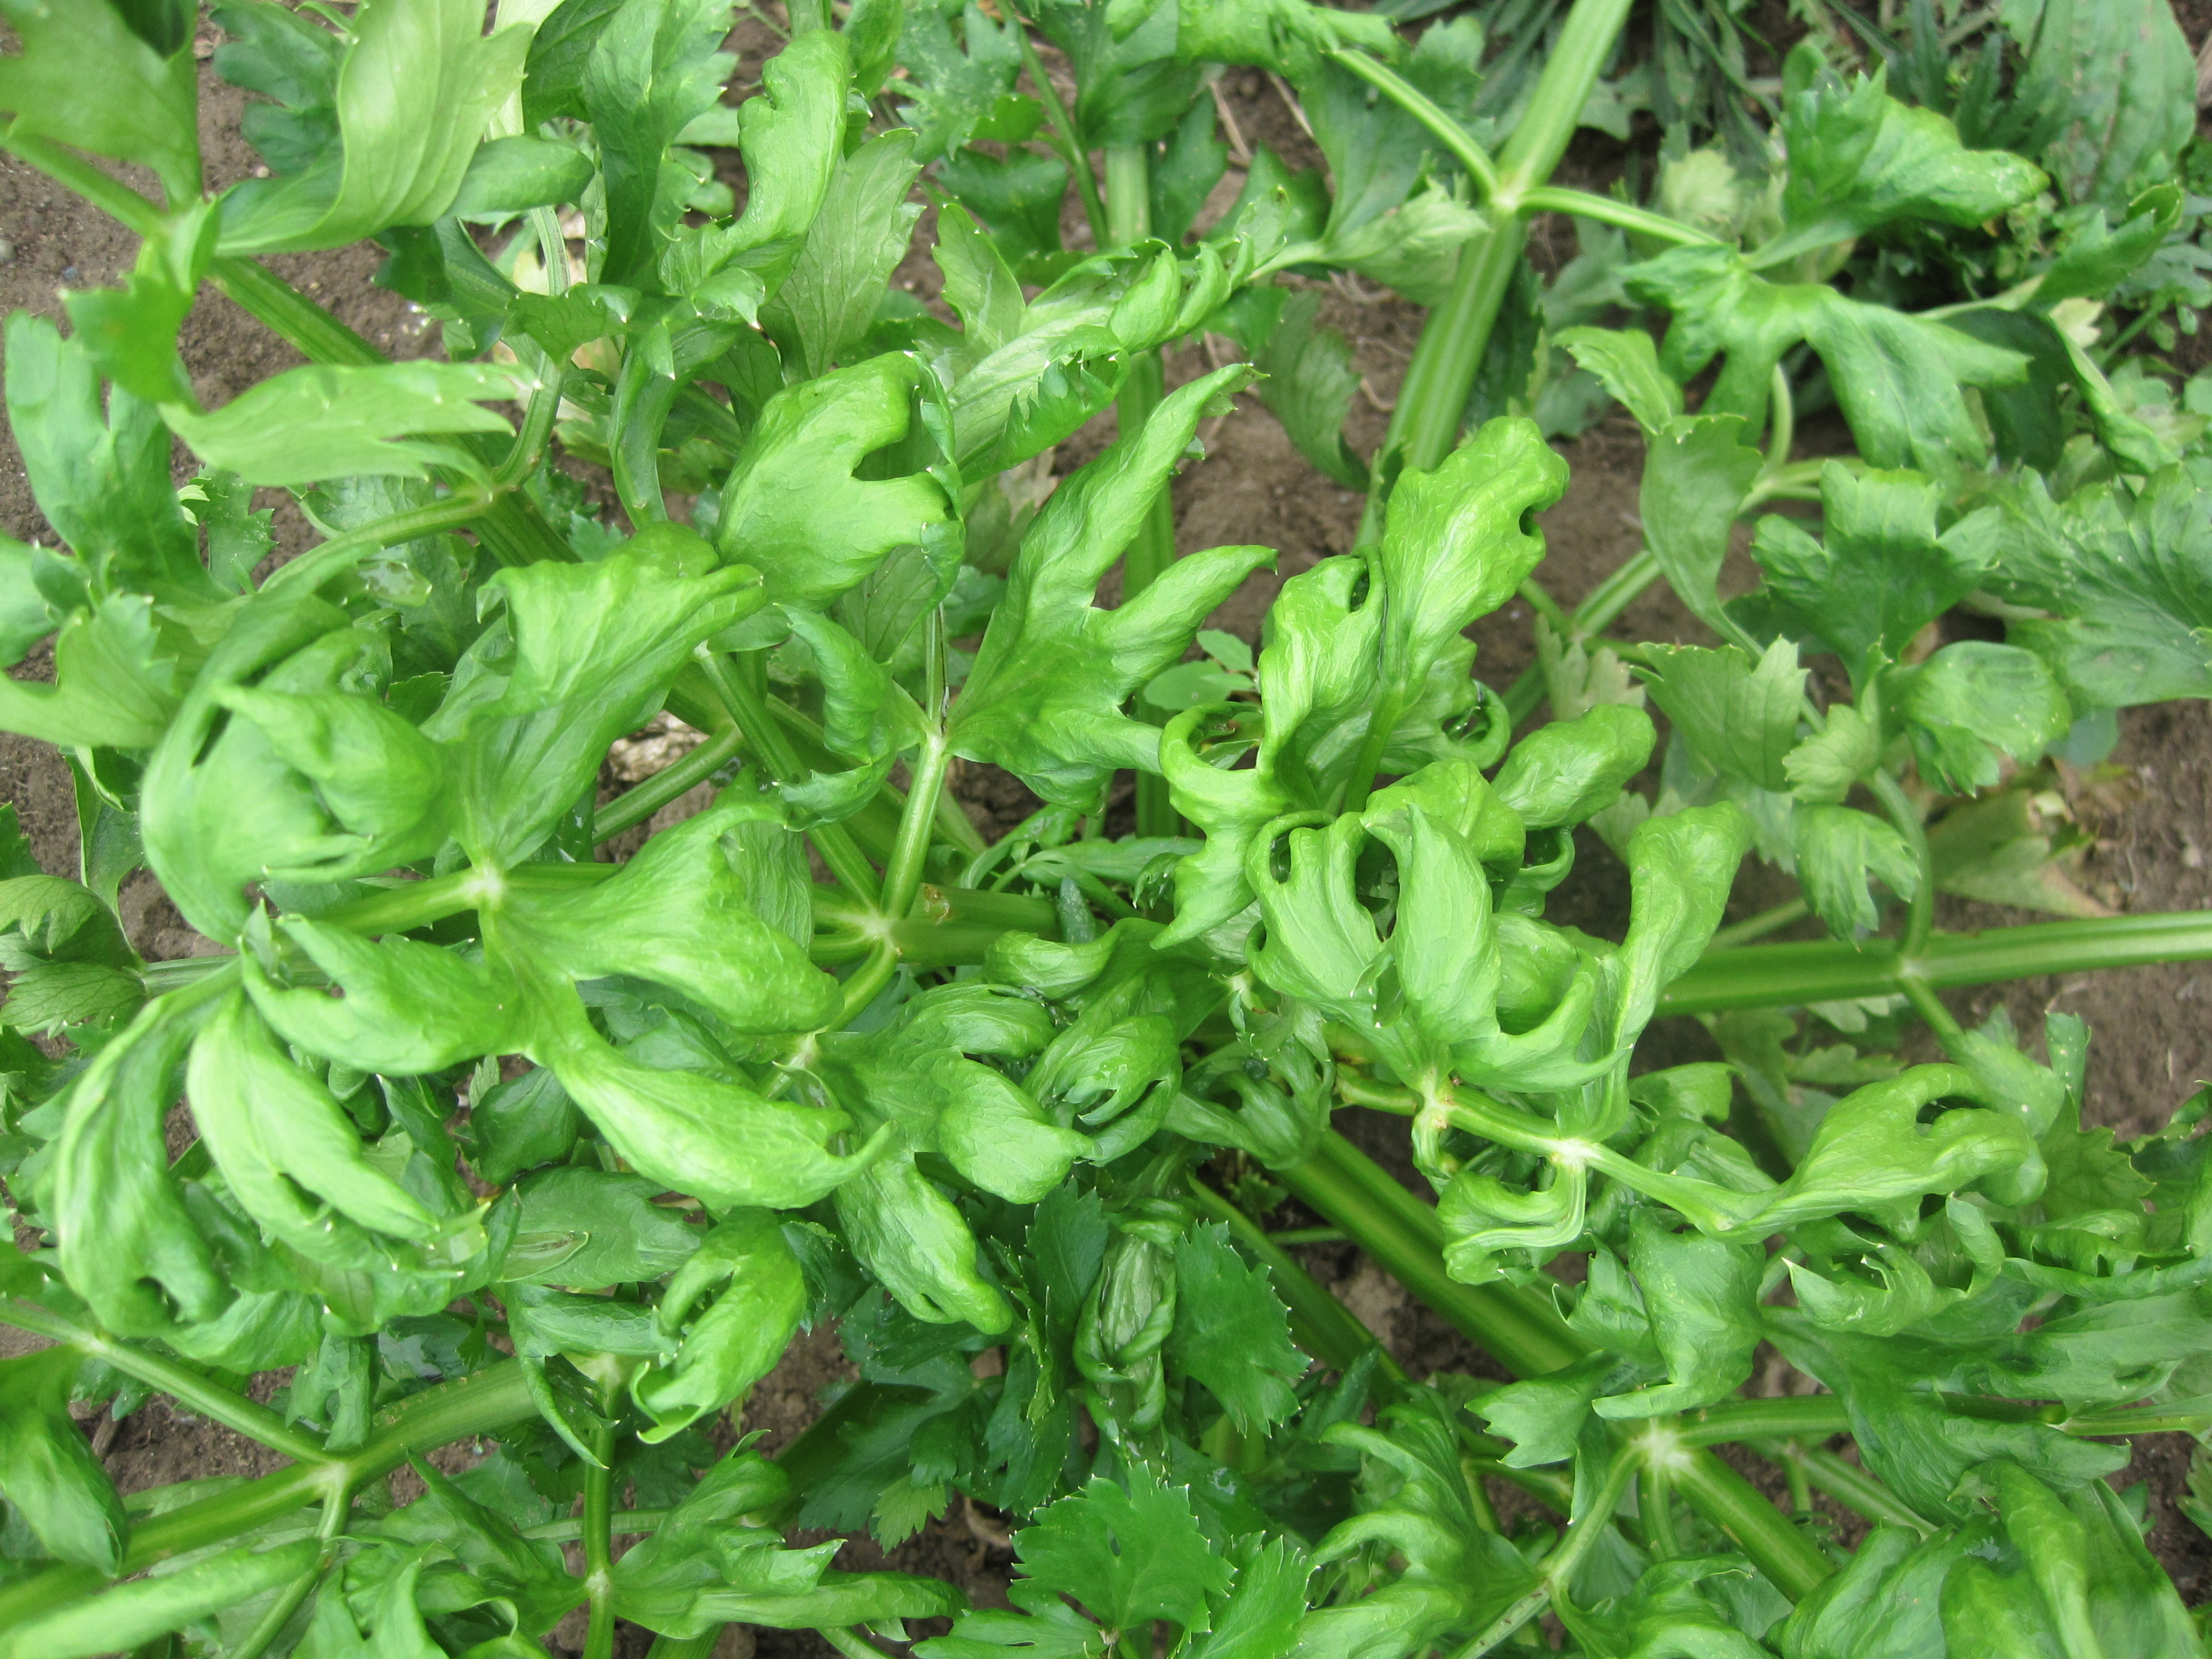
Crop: unknown
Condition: celery_celery_anthracnose